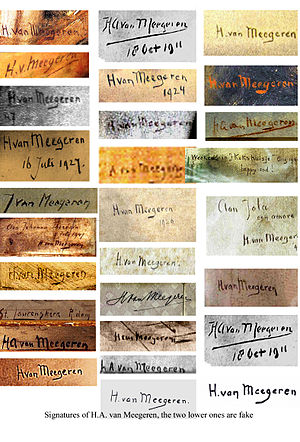
Han van Meegeren / Eftermæle
En samling af ægte og falske underskrifter af Han van Meegeren.
"Henricus Antonius ""Han"" van Meegeren; var en hollandsk maler, der anses for at være en af de bedste kunstforfalskere i det 20. århundrede. Til trods for sine falsknerier blev van Meegeren en nationalhelt efter Anden Verdenskrig, da det blev afsløret, at han under krigen havde solgt et forfalsket maleri til Reichsmarschall Hermann Göring under besættelsen af Holland.